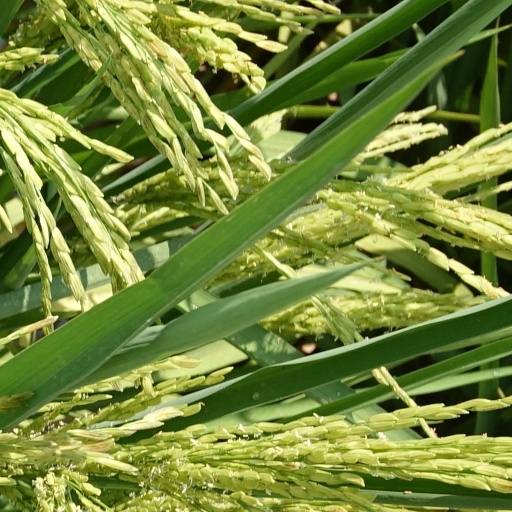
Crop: rice